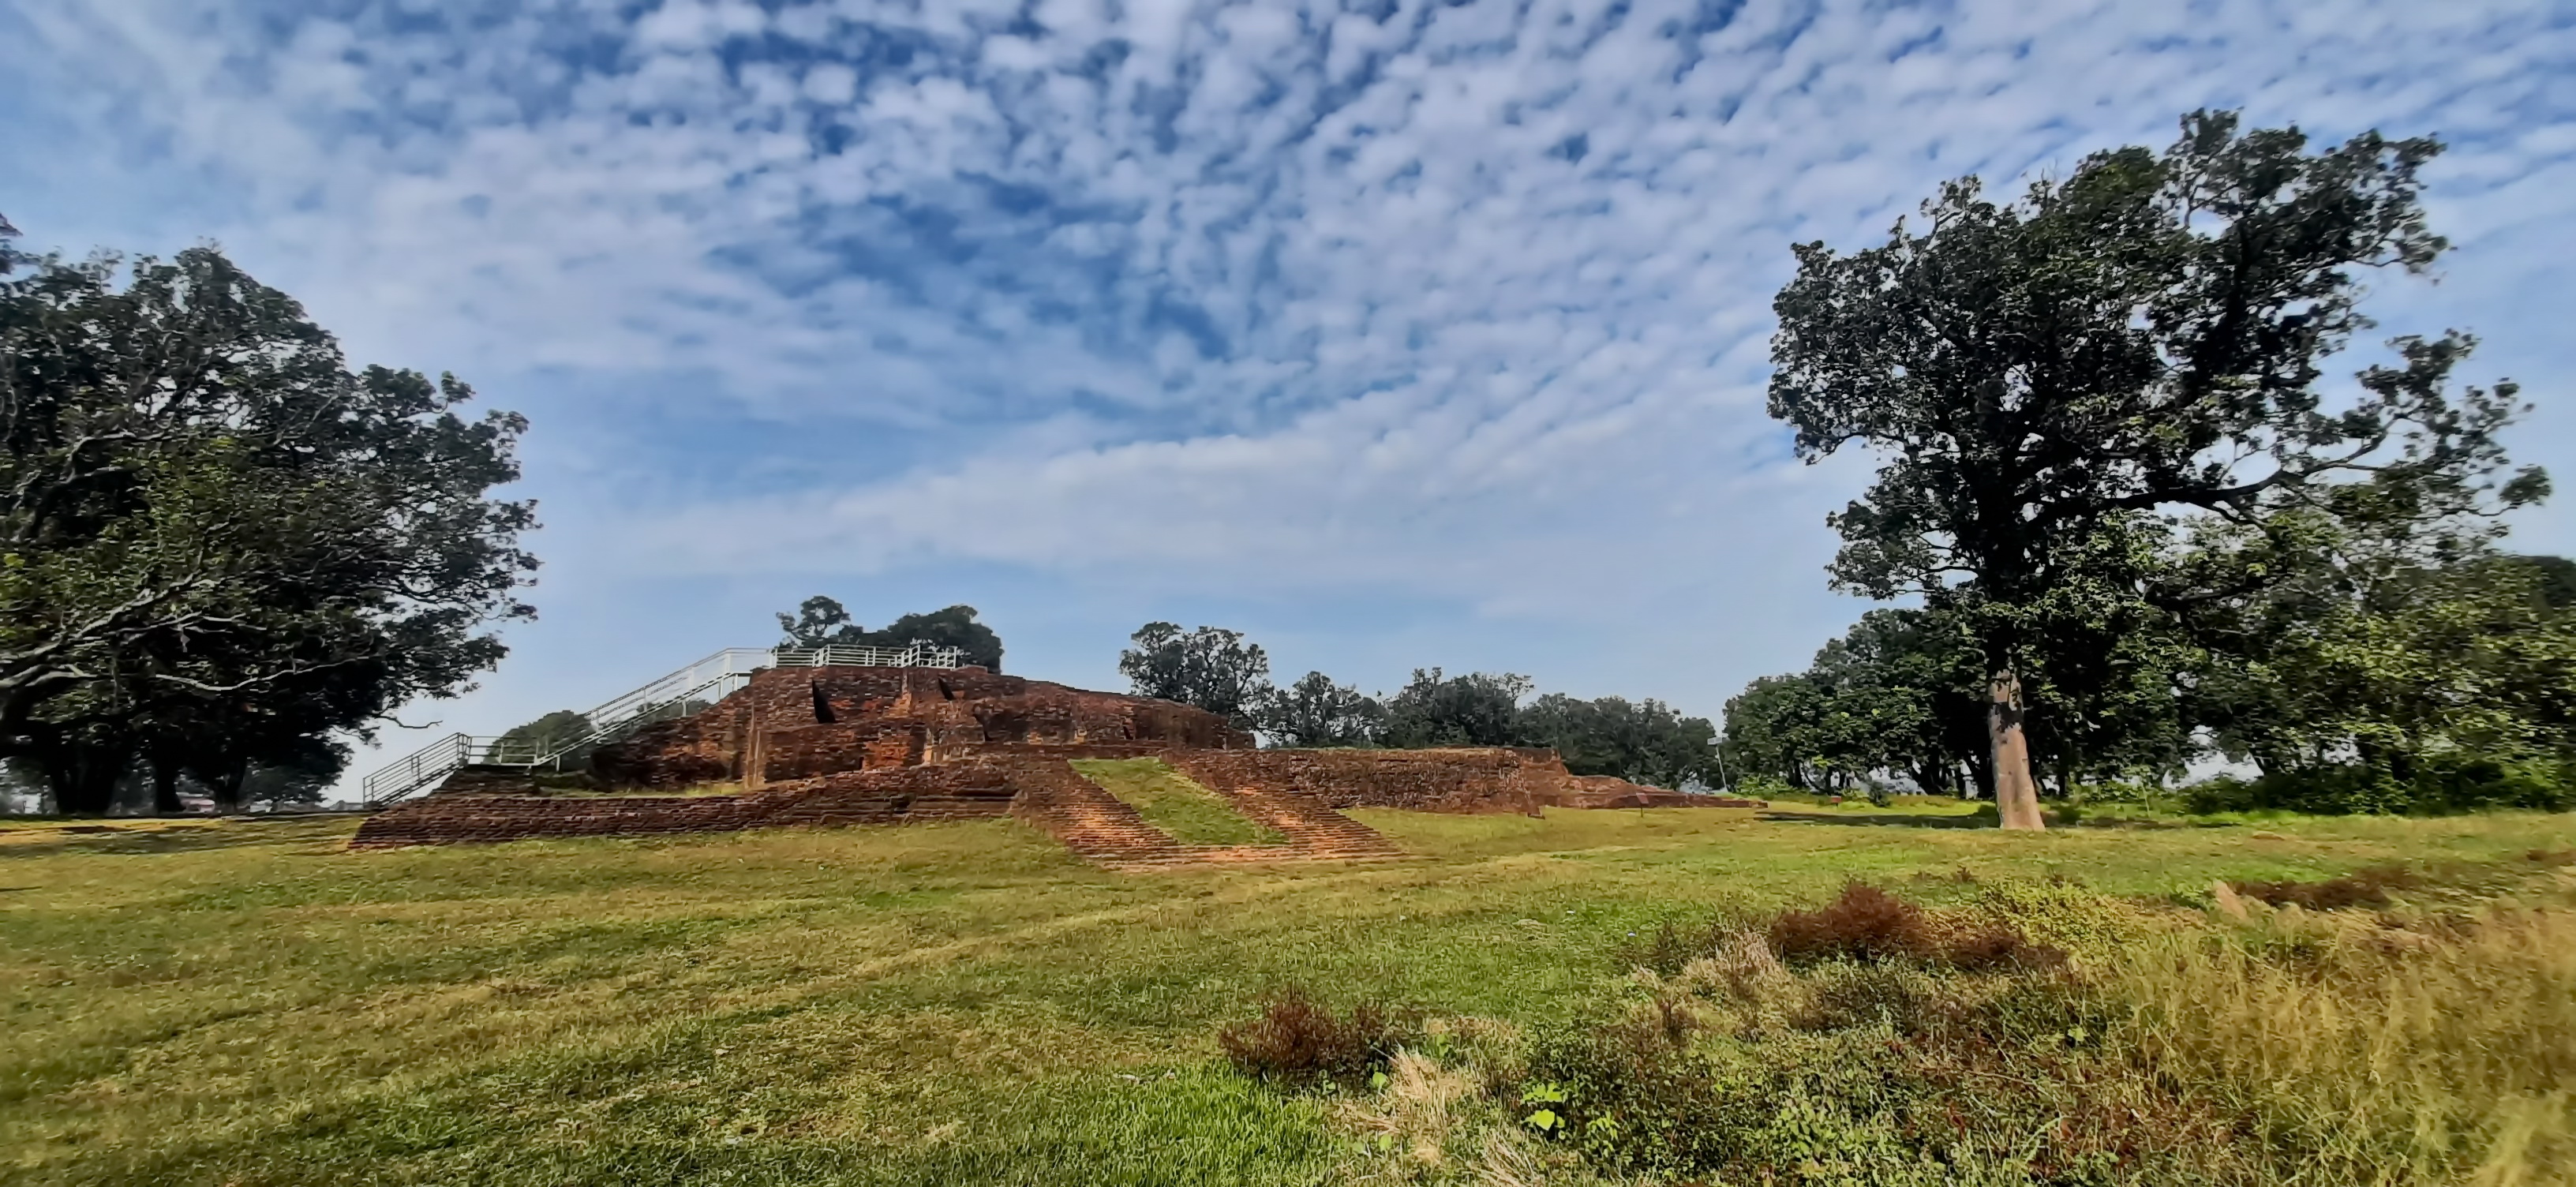
Heritage site: Kudan